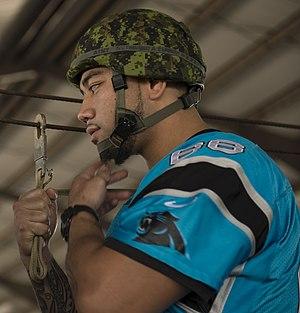
Amini Silatolu est un joueur américain de football américain. Il joue actuellement avec les Panthers de la Caroline.